Armstrong Whitworth F.K.8

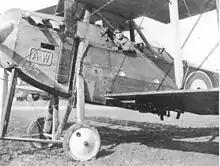
The cockpit placement of the F.K.8

The type had several teething troubles: the oleo undercarriage was unable to withstand rough use on the front line airfields, tail skids frequently broke and the original radiators blocked up quickly. Following instructions issued on 30 April 1917, some F.K.8s were refitted with simplified vee-undercarriages from Bristol F.2 Fighters. This soon led to a temporary shortage of these undercarriages and the practice had to be discontinued until May 1918, after which several F.K.8s were fitted with revised undercarriages. Most production F.K.8s had modifications to the wings, gunner's seat and the exhaust system. The tall inverted vee radiators incorporated improved tubes which reduced the blockages. On later aircraft the nose cowling was redesigned and smaller box radiators were standardised.